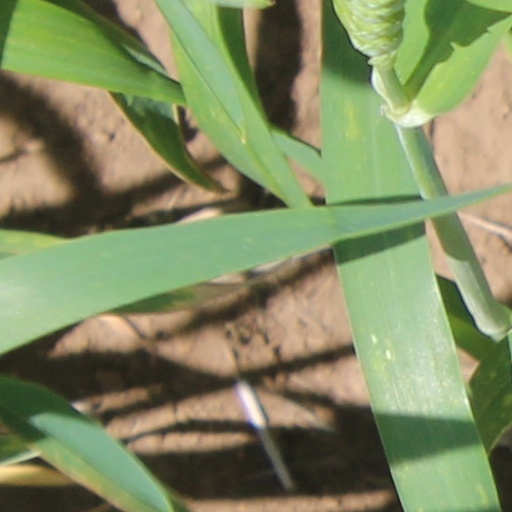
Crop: wheat